HC Kometa Brno

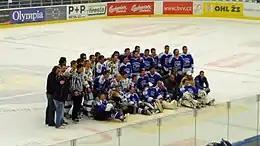
Players and fans of Kometa during 2011 post-season friendly match

In 1996, the team was relegated from Czech Extraliga to the second highest ice hockey league, the 1st Czech Republic Hockey League. For many years, the team struggled due to poor financing and multiple changes of owners, facing relegation again in 2001–2002. The club almost ceased to exist, playing in the East division of the third-highest Czech ice hockey league. By the 2003–2004 season, it returned to the first league. In 2004, Kometa played its first playoff series since 1997, reached the semifinals in 2008, and reached the finals in 2009.